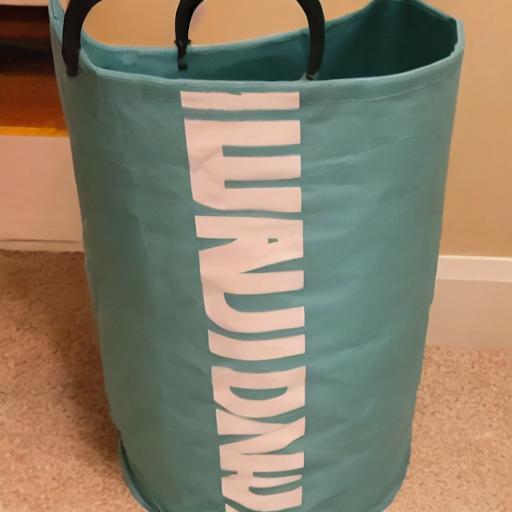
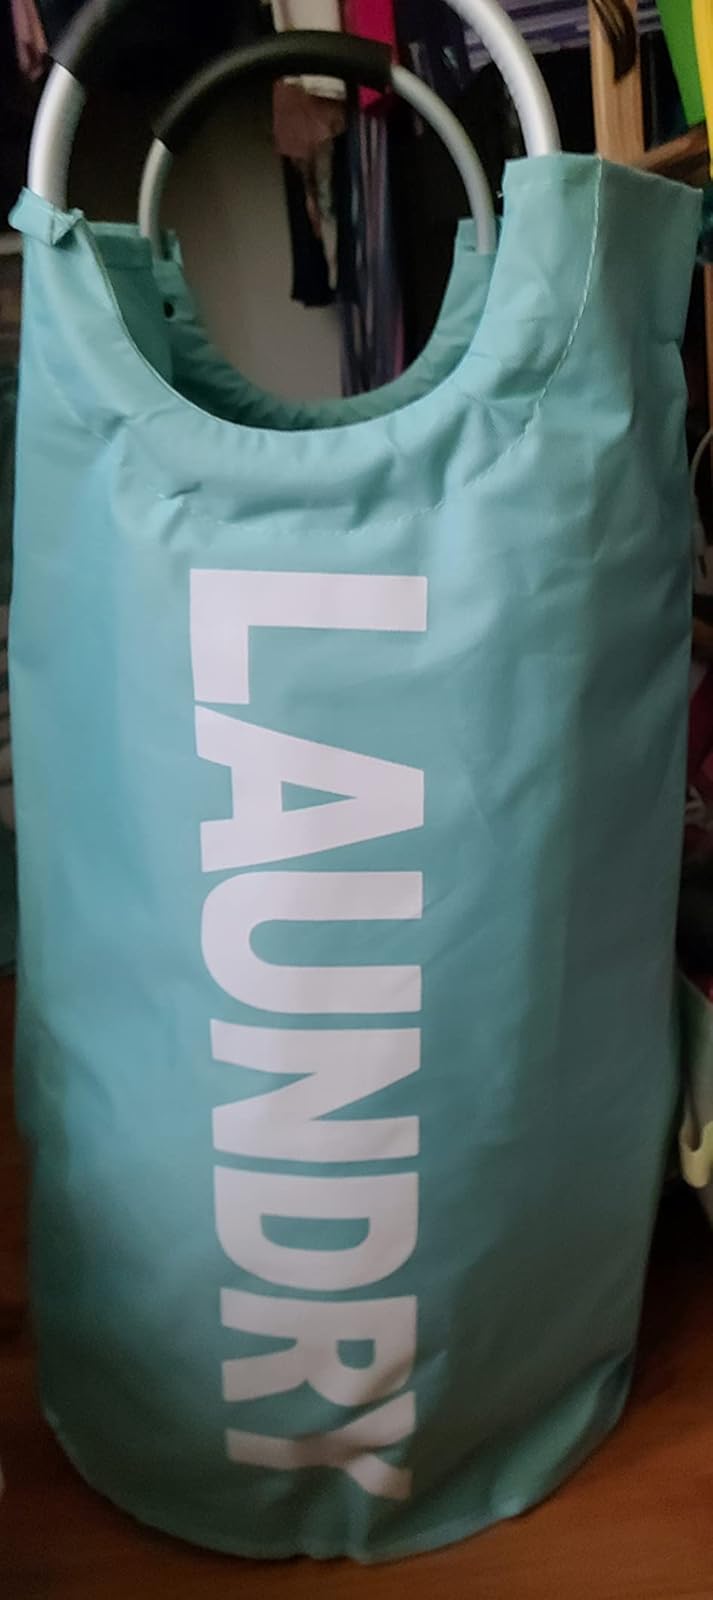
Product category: items_hamper
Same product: no